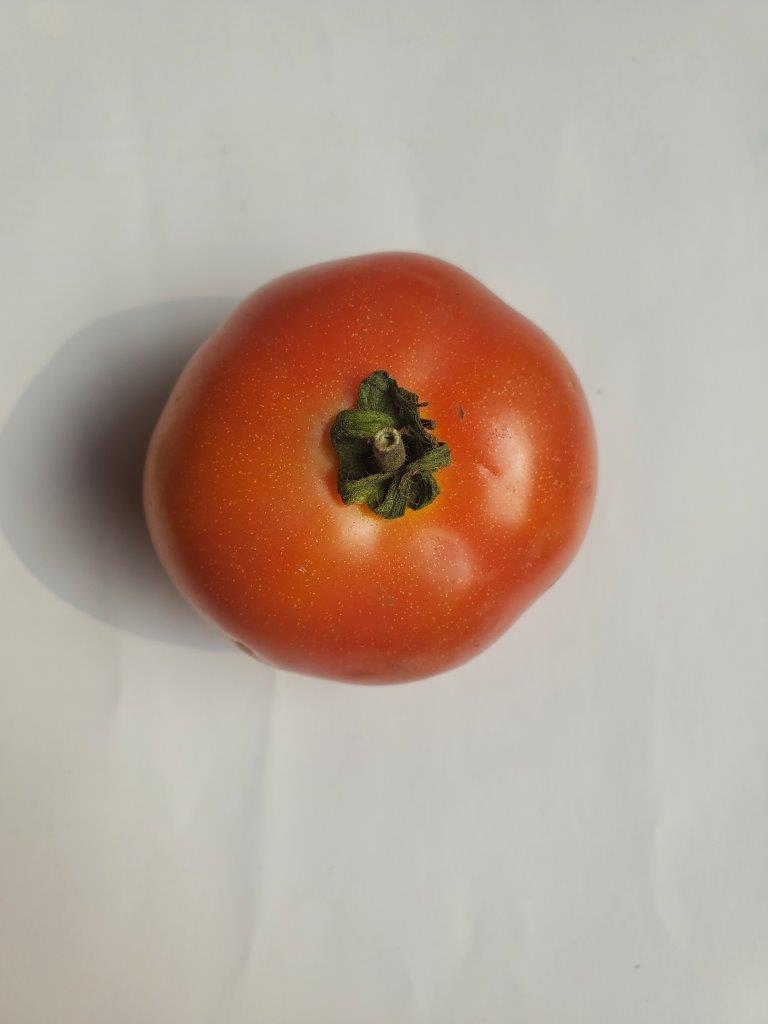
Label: Fresh